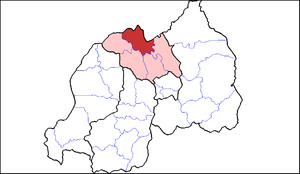
Le district de Burera se trouve dans la Province du Nord du Rwanda, à la frontière avec l'Ouganda.